Question: Please indicate a possible affordance area of swing_baseball_bat that can be used for swinging
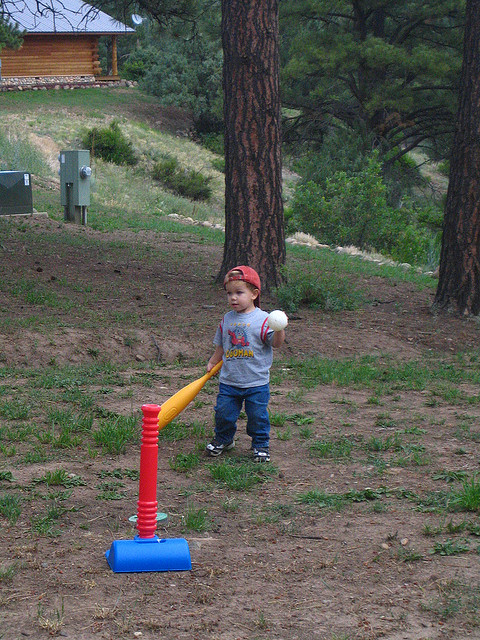
Answer: [201.047, 349.547, 233.36, 382.381]